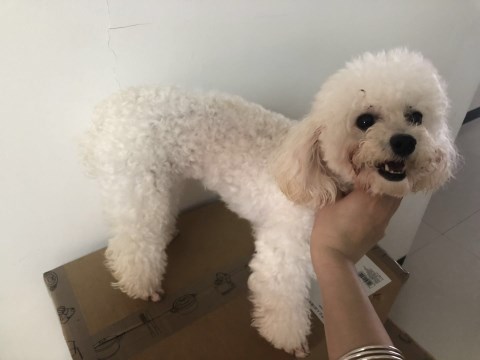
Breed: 7449-n000128-teddy